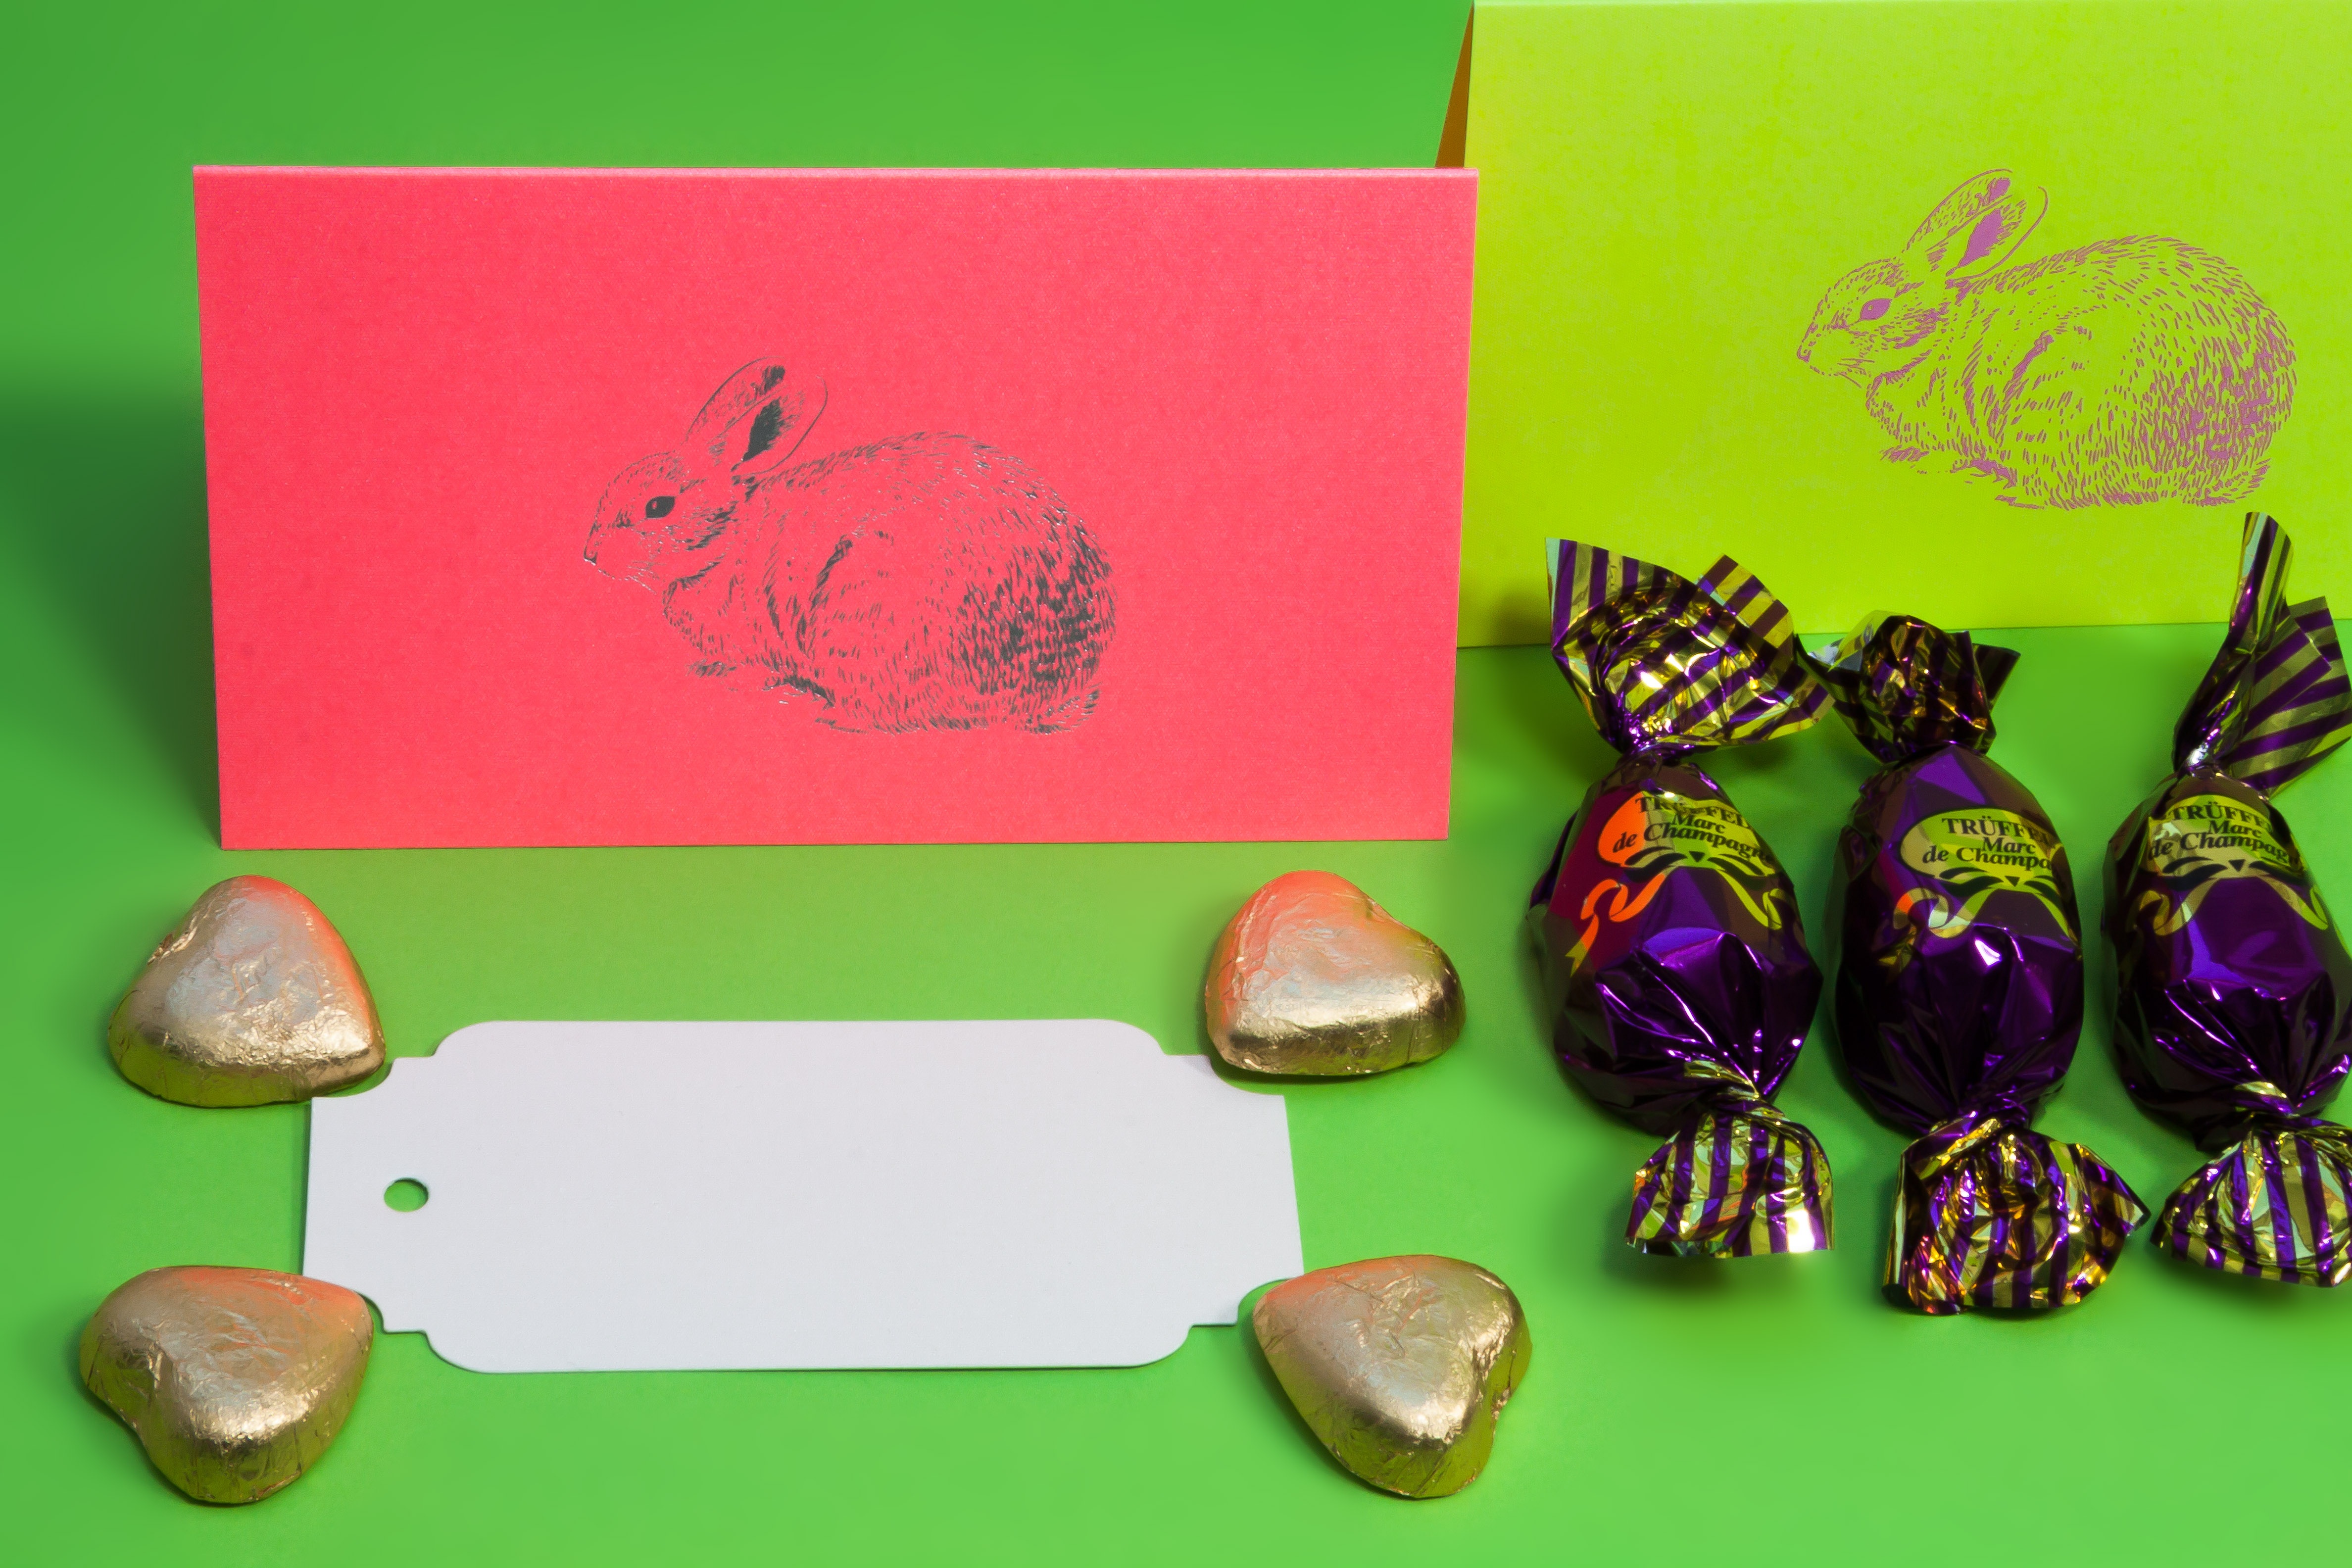
spring, green, red, colorful, yellow, art, illustration, violet, easter, easter bunny, spring awakening, fr hlingsanfang, text box, die cut, chocolate pralines, gold hearts, silver coinage